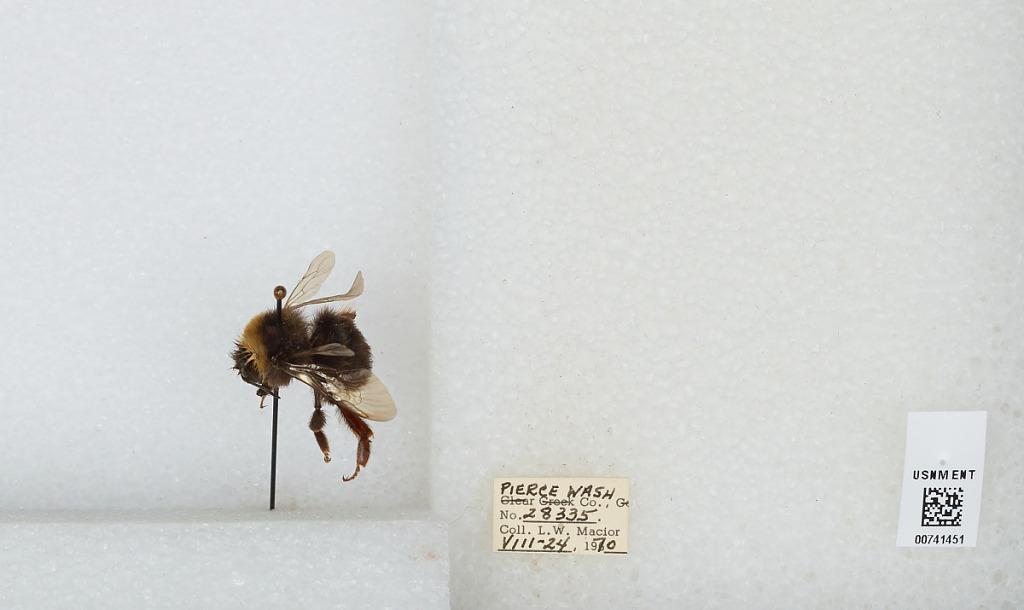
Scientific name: Bombus (Bombus) occidentalis Greene
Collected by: L. Macior
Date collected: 1970-8-24
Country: United States
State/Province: Washington
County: Pierce
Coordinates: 47.05, -122.12